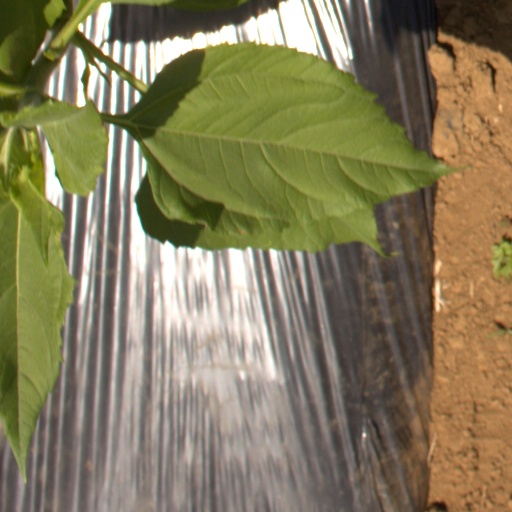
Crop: Jerusalem artichoke